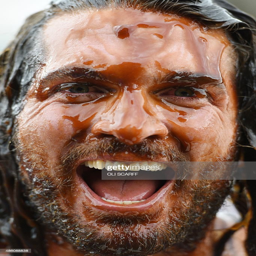
person celebrates winning the men 's title .